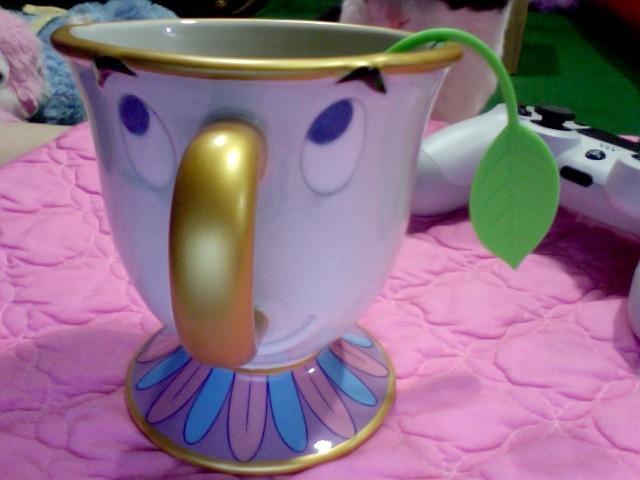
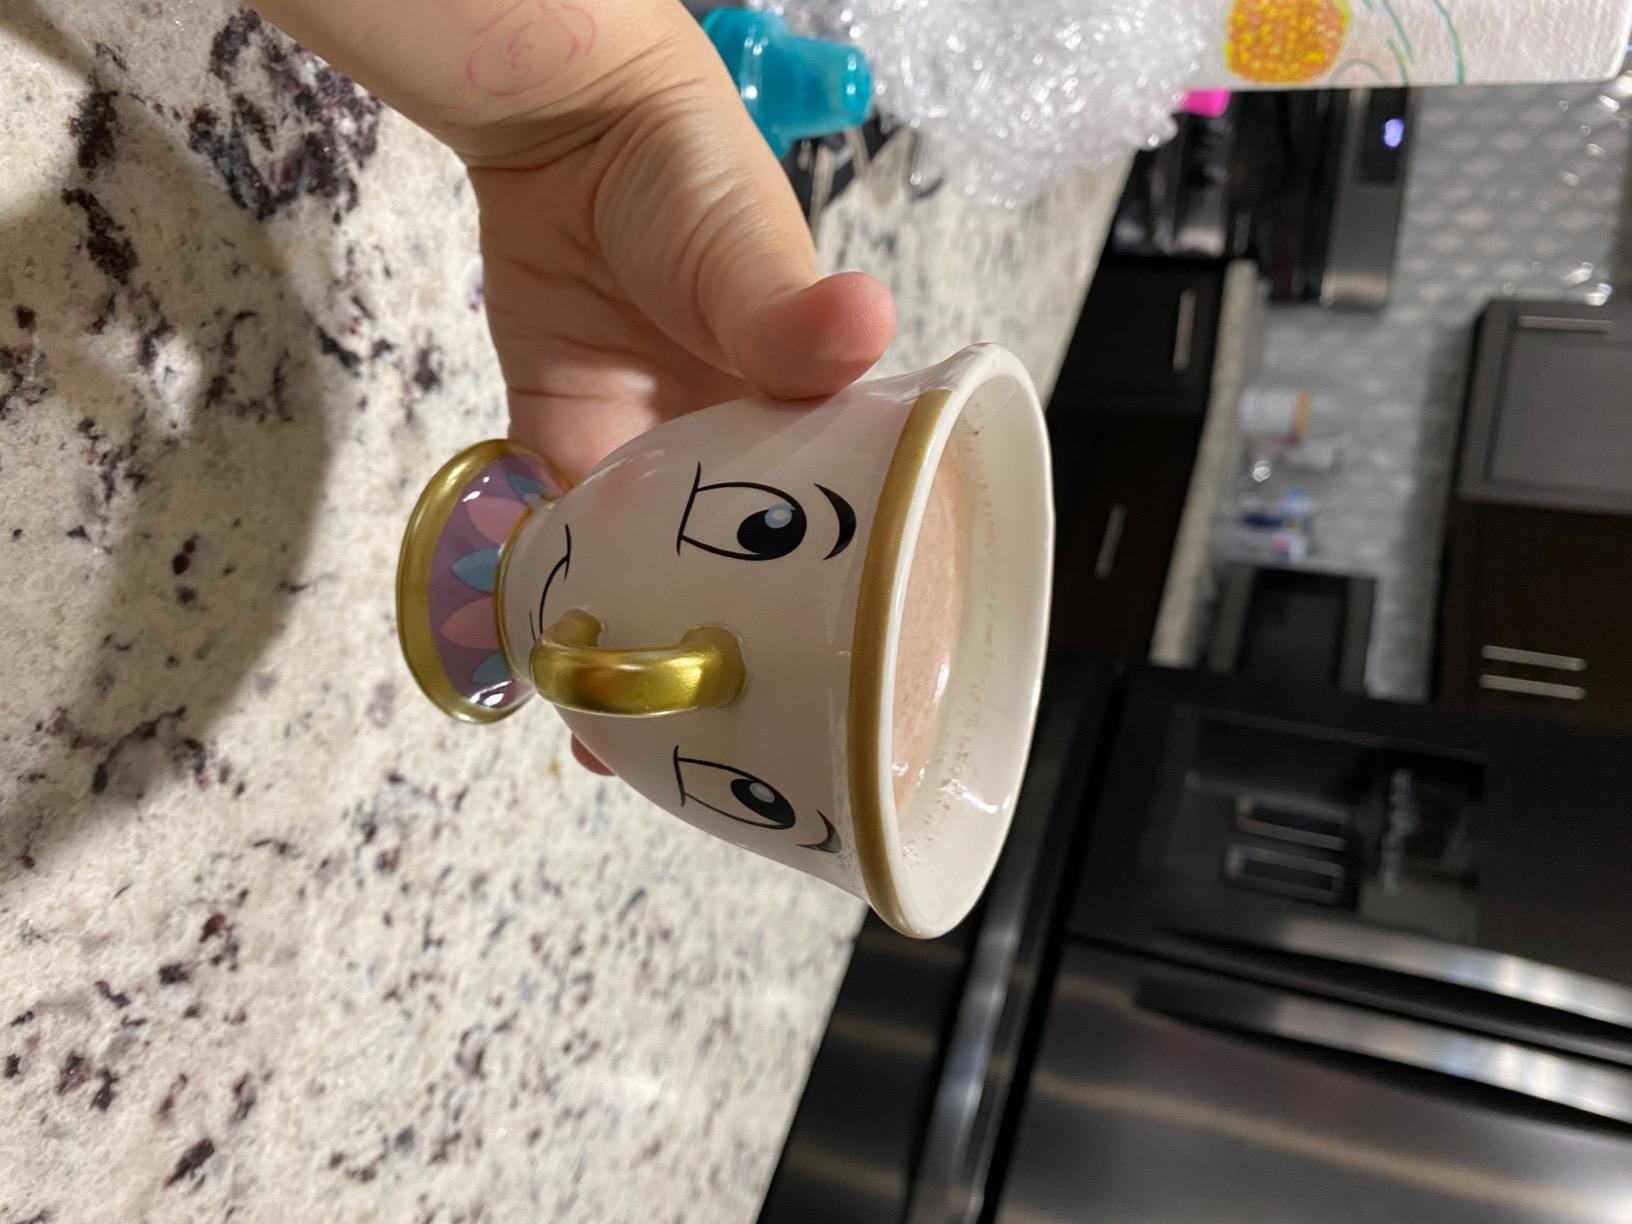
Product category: items_mug
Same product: no